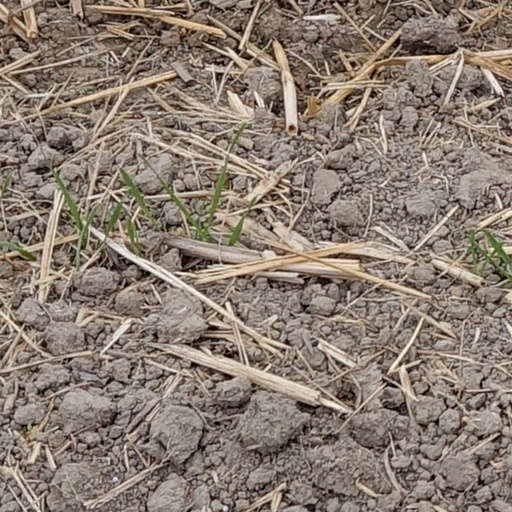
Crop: wheat